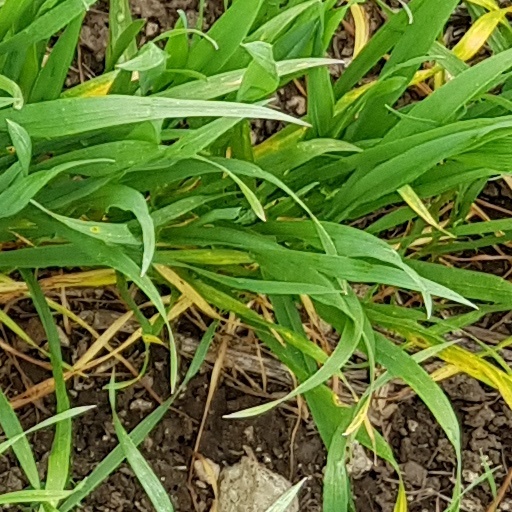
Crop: wheat